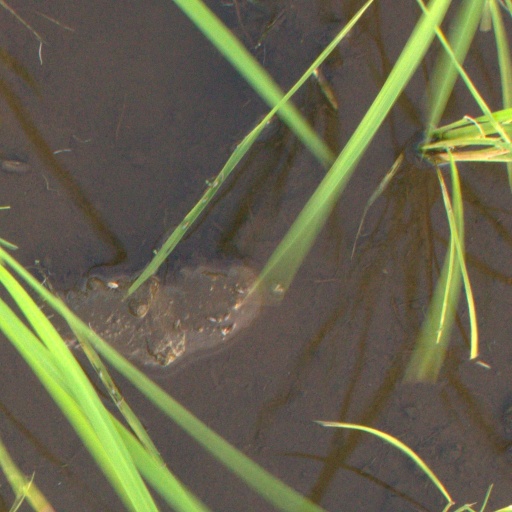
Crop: rice